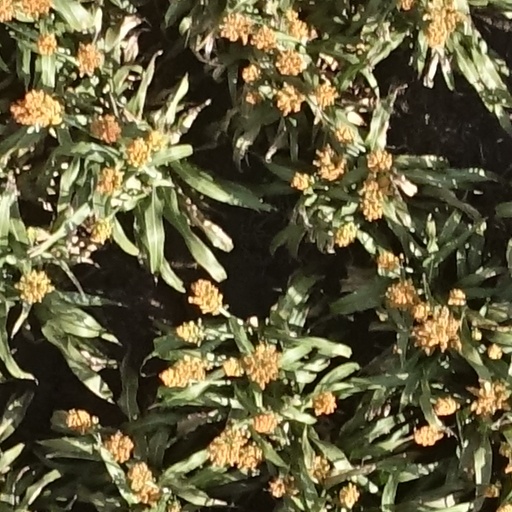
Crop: sorghum